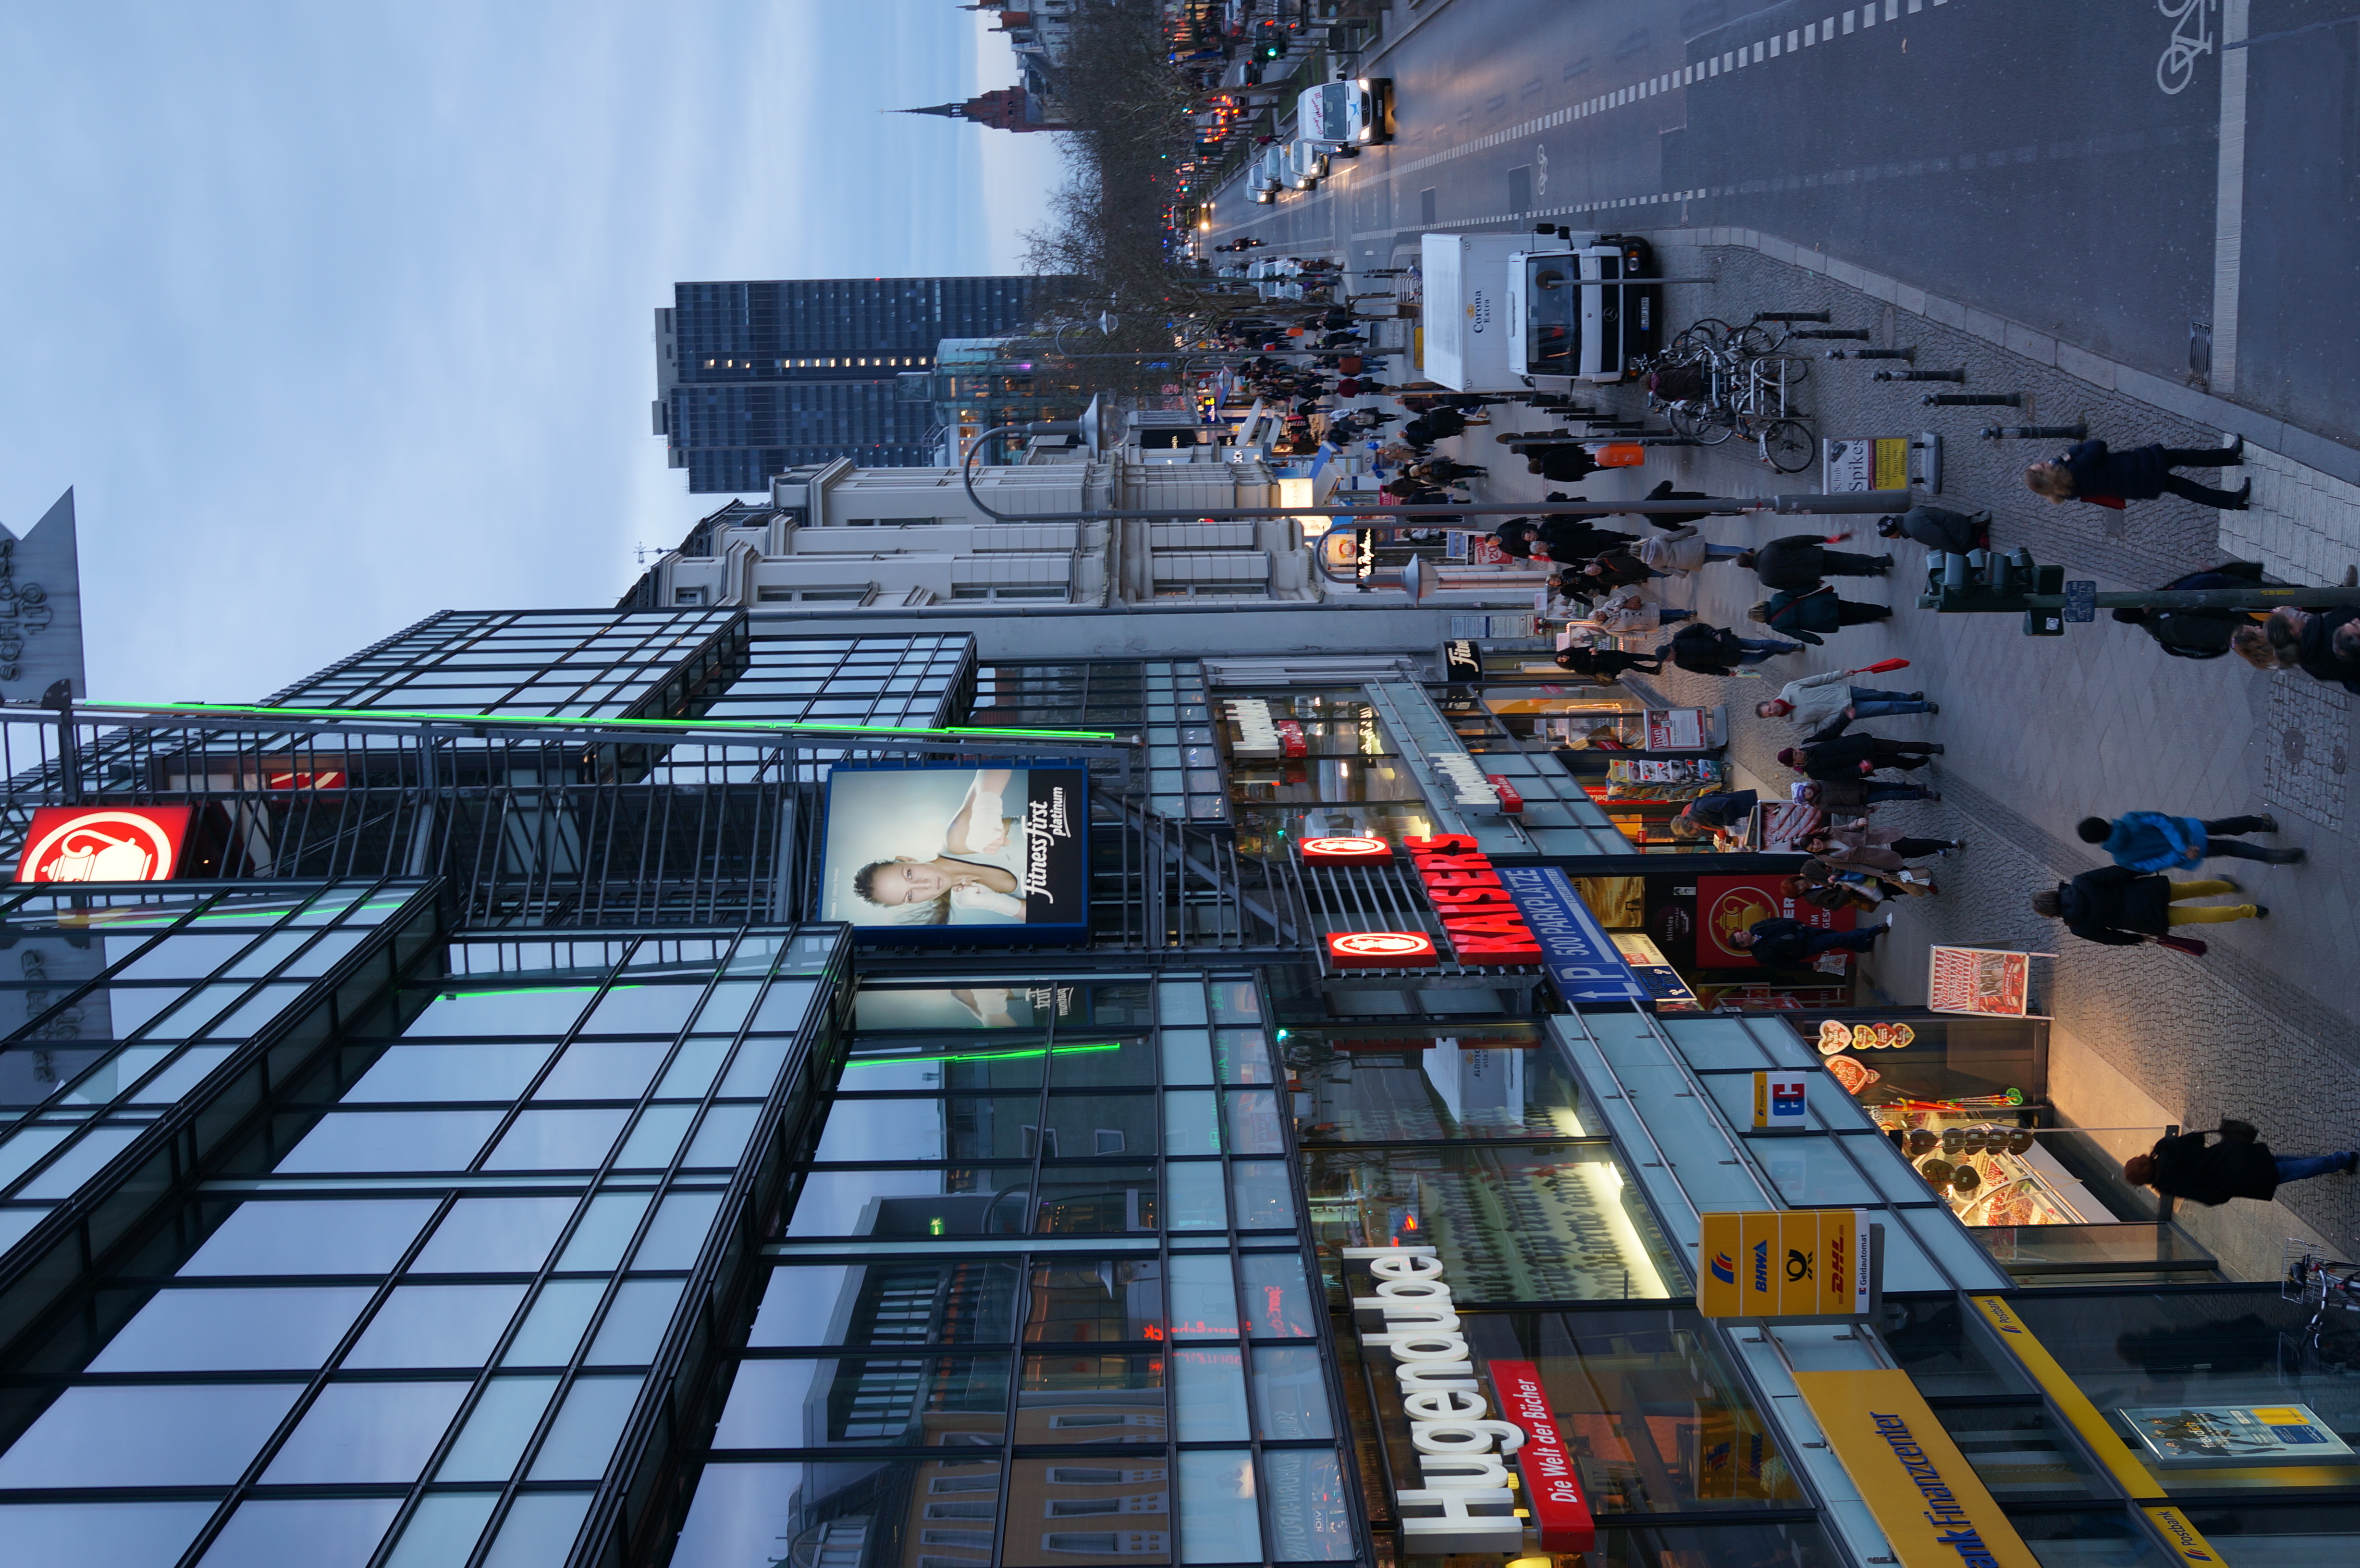
pedestrian, road, street, city, skyscraper, cityscape, downtown, transport, lane, public transport, 2014, infrastructure, germany, deutschland, berlin, sony, sigma, nex, nex6, lenstagged, steffenzahn, 30mm, sigma30mm28exdn, sigma30mmf28, sigma30mmf28dn, sigma30mm, metropolis, urban area, metropolitan area